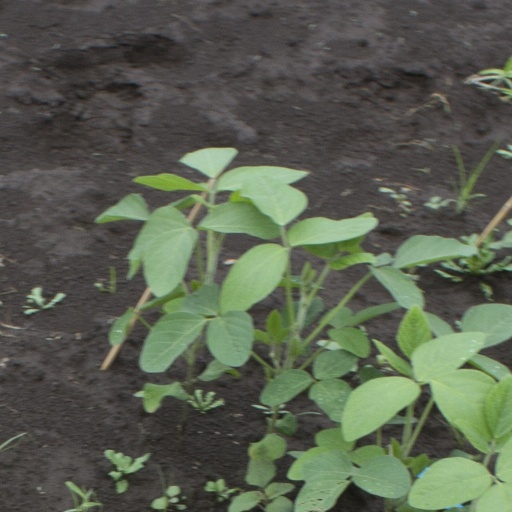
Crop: soybean